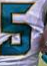
Number: 5